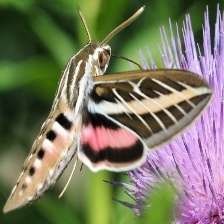
Species: WHITE LINED SPHINX MOTH